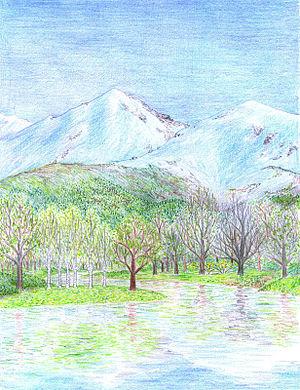
Cet article détaille les rivières et fleuves du Beleriand, une région de la Terre du Milieu imaginée par J. R. R. Tolkien.